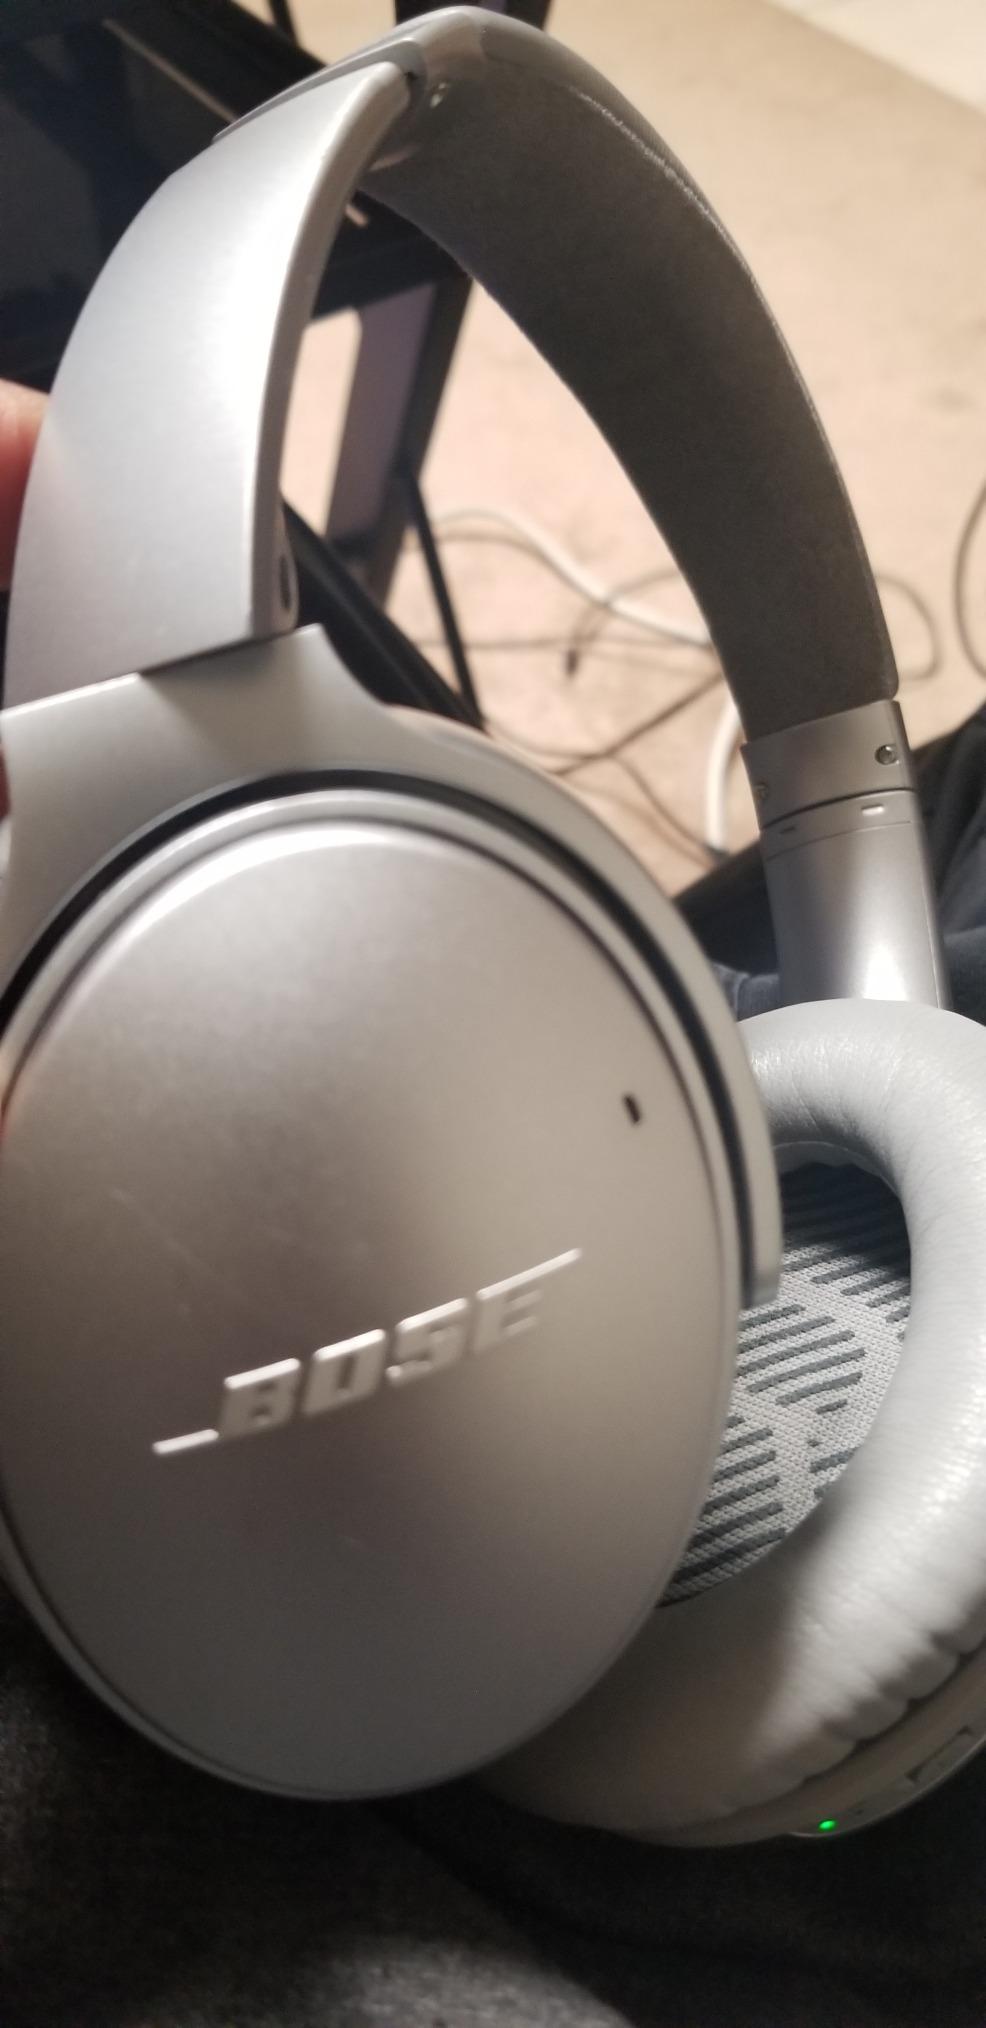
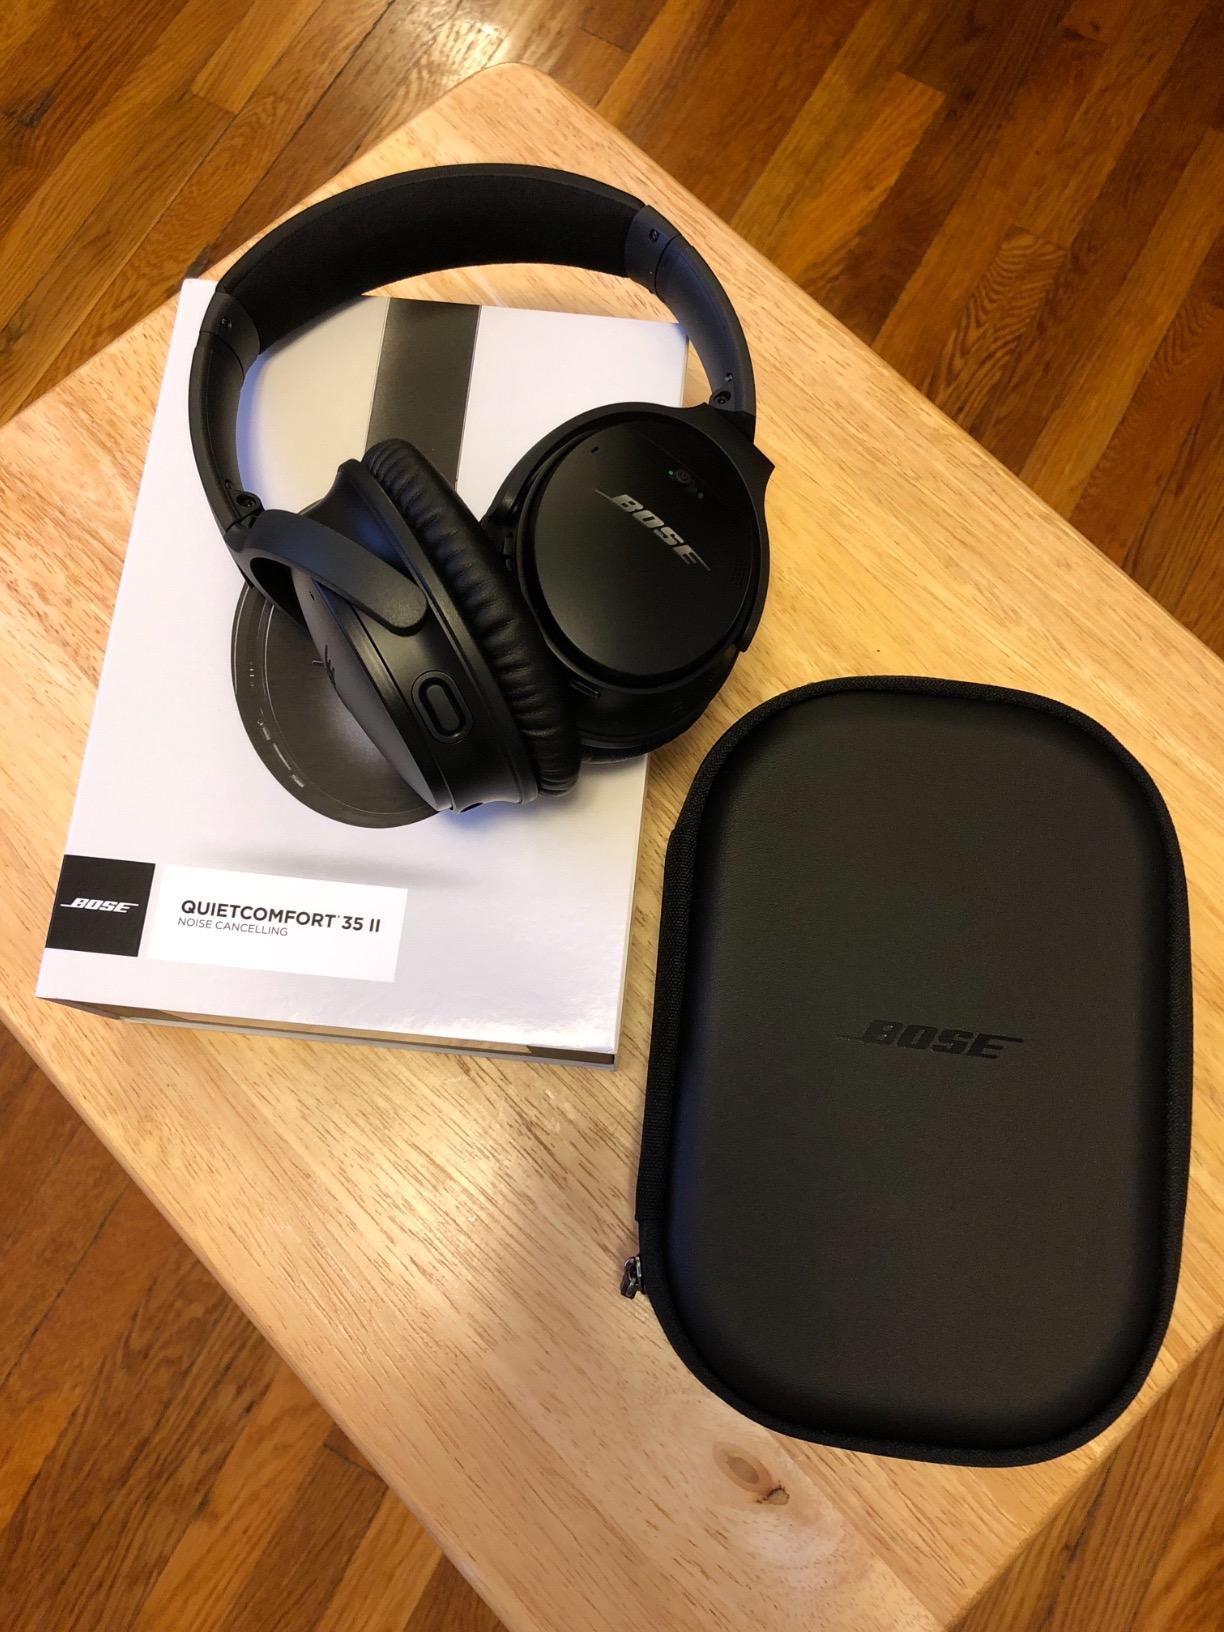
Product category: headphones
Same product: no